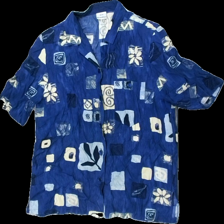
View: front
Type: Shirt
Category: Men
Brand: Brandtex
Colors: Blue, Yellow
Material: 100% viscose
Pattern: Other
Cut: Regular
Size: 36
Season: All
Trend: 80s
Stains: Major
Damage: fläck krage
Damage location: top center
Damage 2 location: bottom center
Damage 3 location: middle right
Price range: <50
Recommended usage: Export
Description: blå kortärmad skjorta med olika symboler på, fläckig krage
Comment: vintage